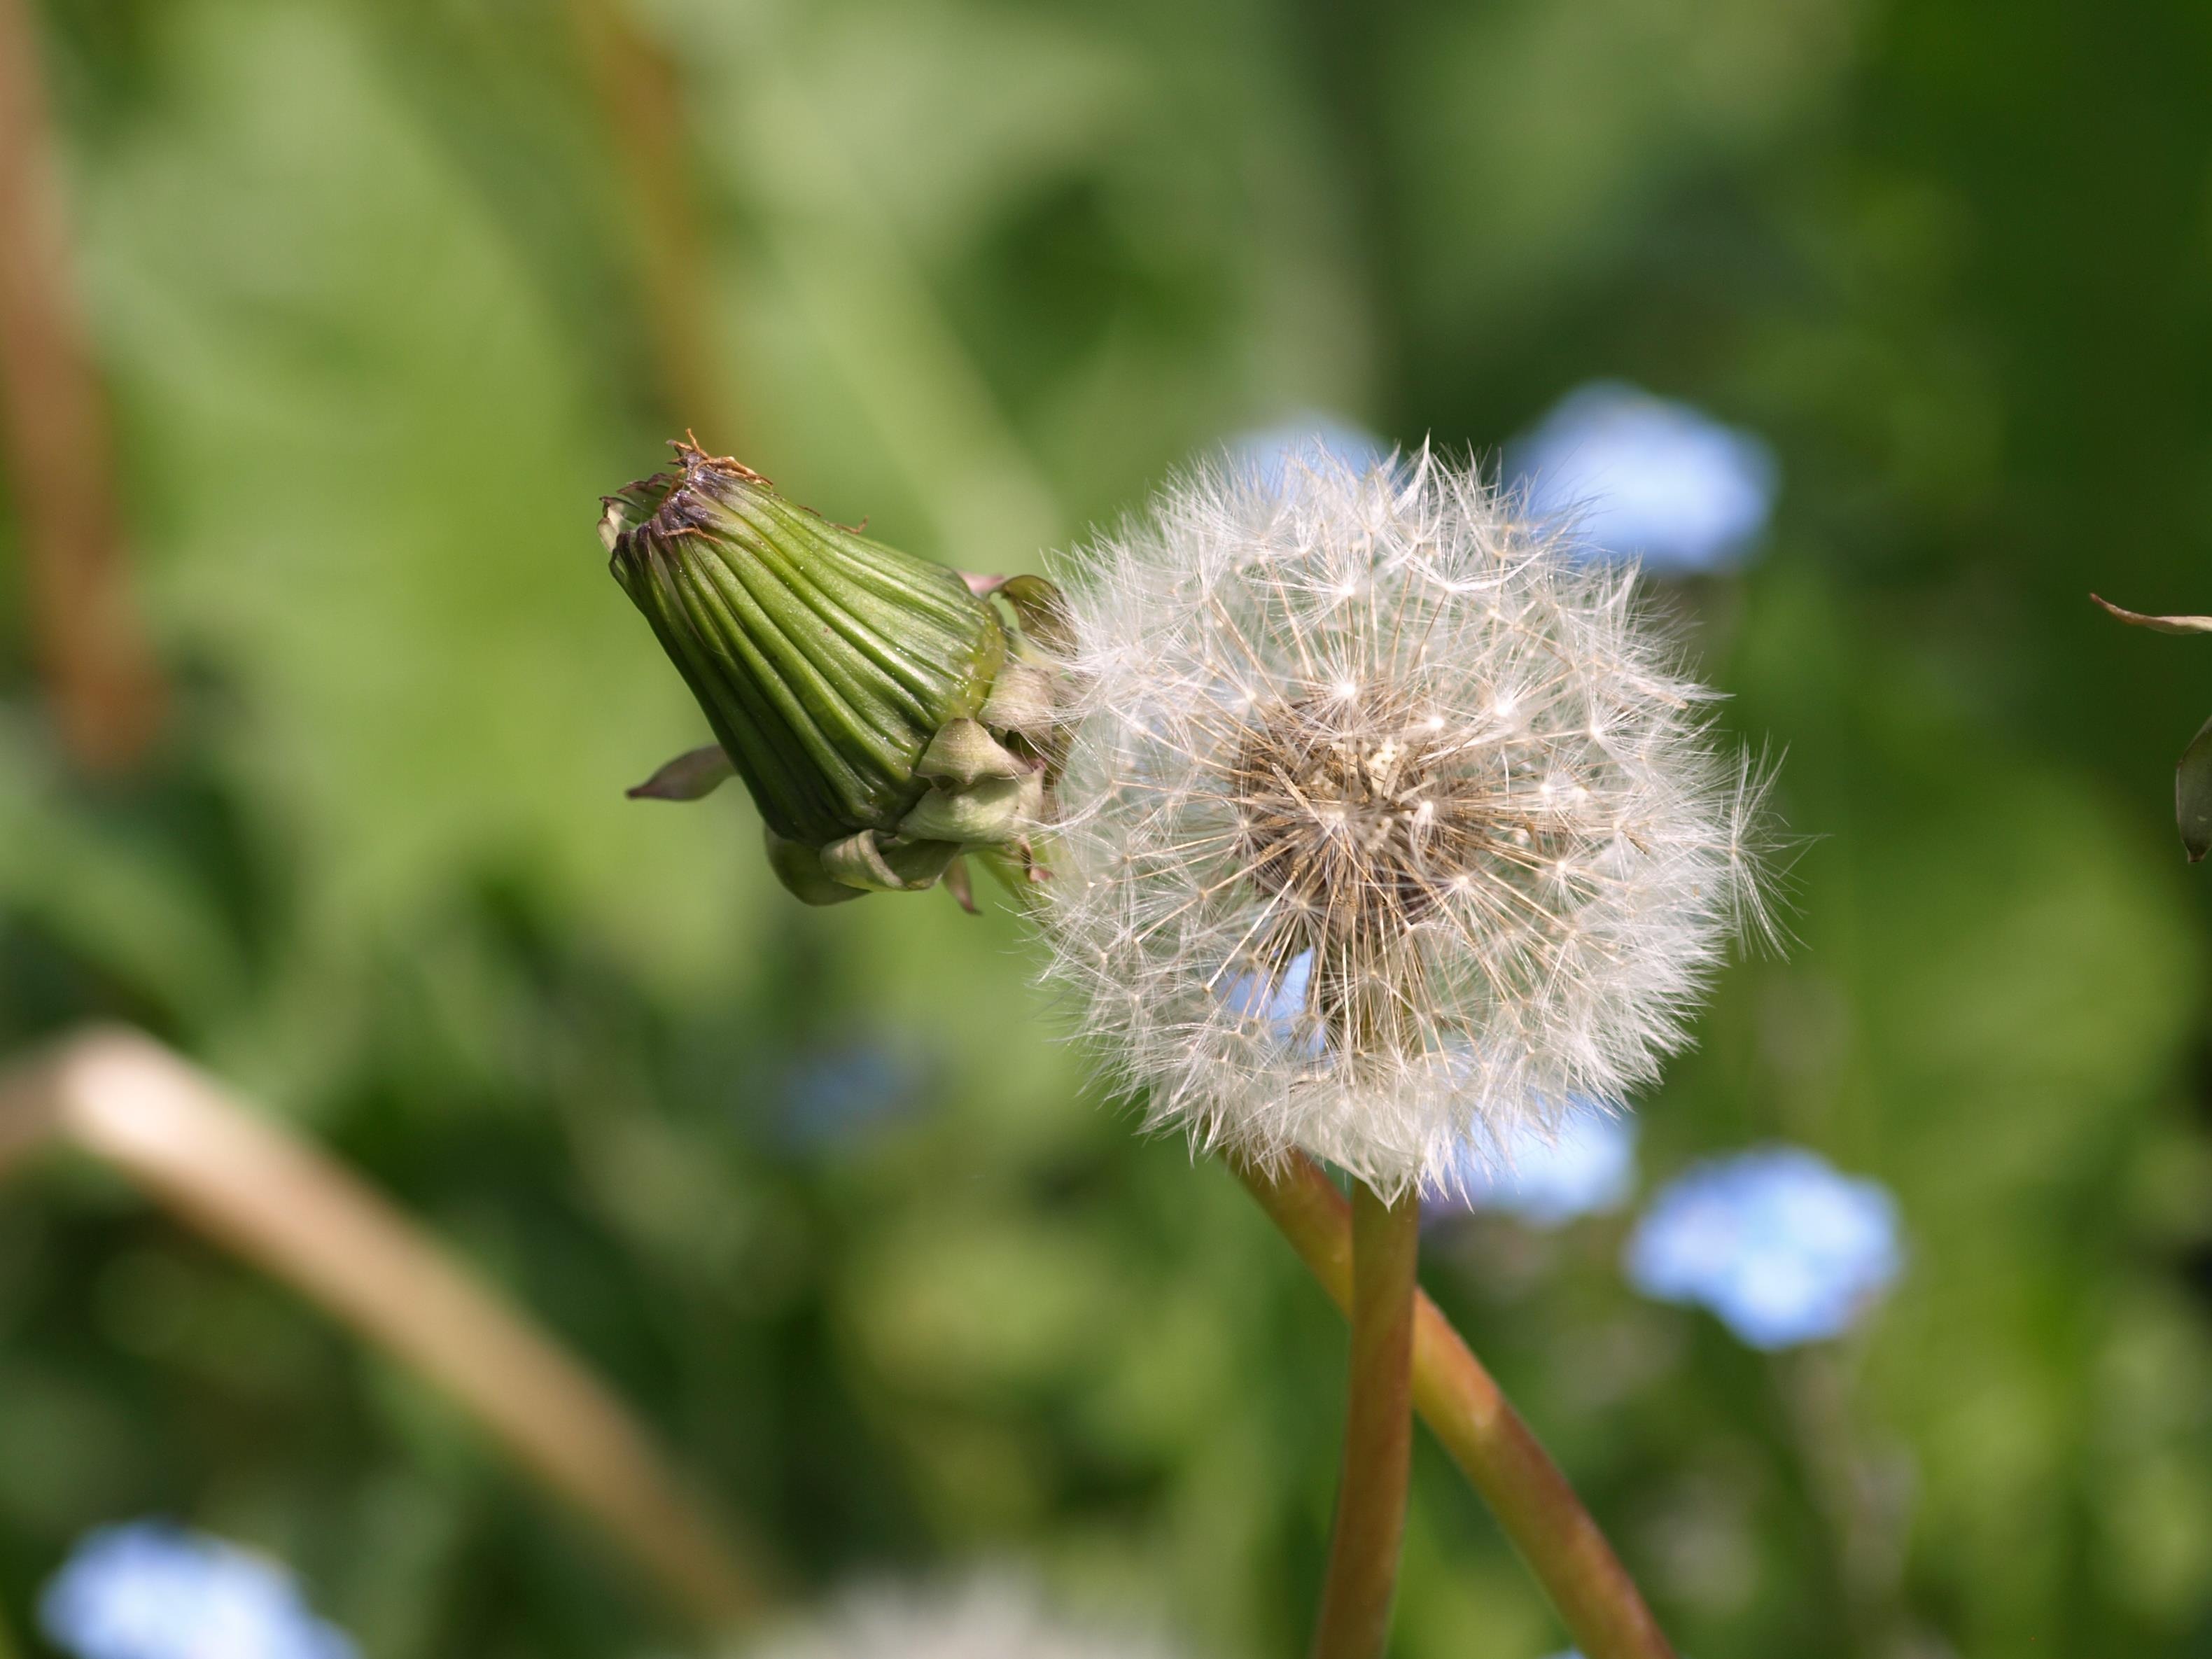
nature, grass, plant, photography, meadow, dandelion, prairie, flower, wildlife, green, produce, insect, botany, close, flora, fauna, invertebrate, wildflower, close up, pointed flower, thistle, closed, bud, nectar, macro photography, flowering plant, daisy family, grass family, plant stem, land plant, thorns spines and prickles